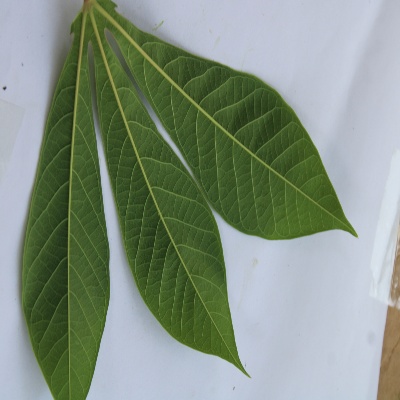
Crop: Cassava
Condition: healthy